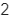
Number: 2